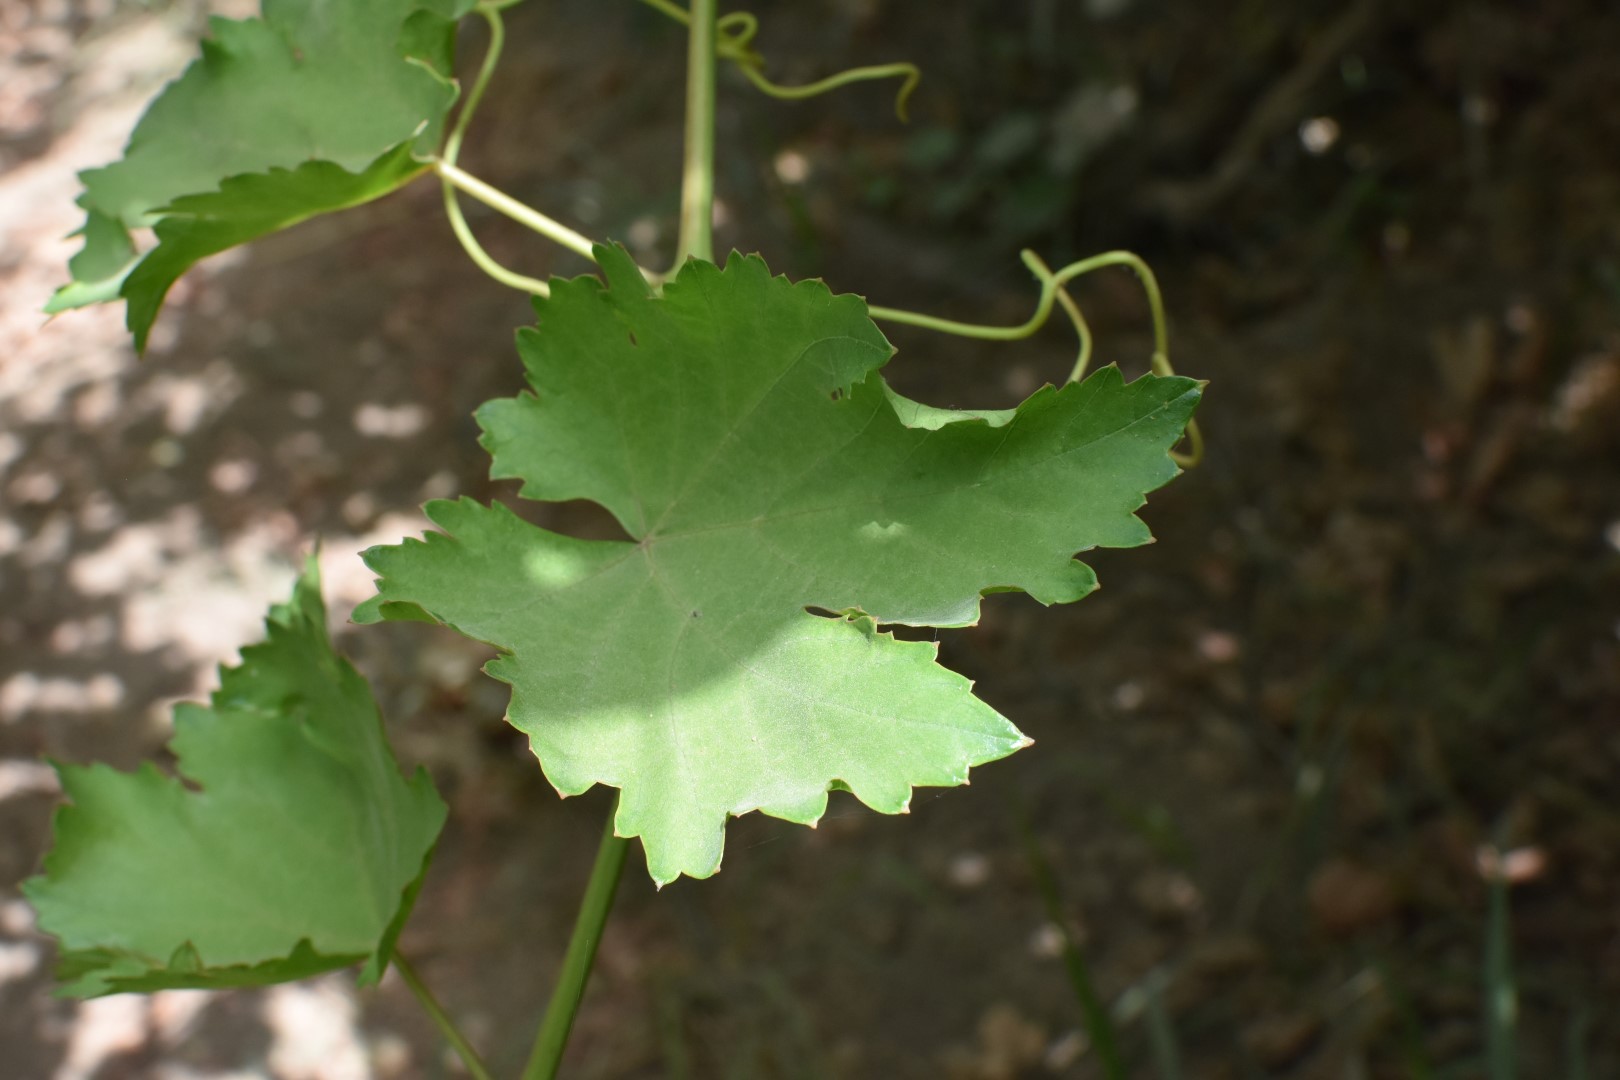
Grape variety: Riasi